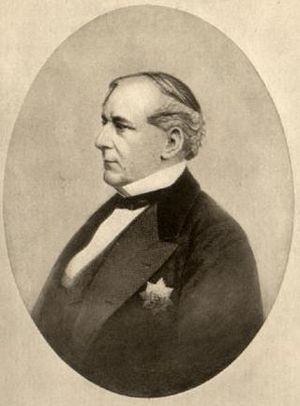
Bernhard Ernst von Bülow
Bernhard Ernst von Bülow var en dansk og tysk embedsmand og politiker. Han var statssekretær, og dermed leder af udenrigsdepartementet for Det tyske kejserrige.